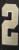
Number: 2